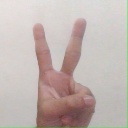
अक्षर: क